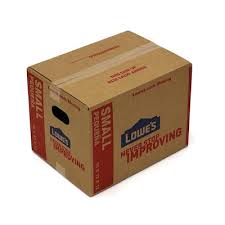
Waste category: cardboard